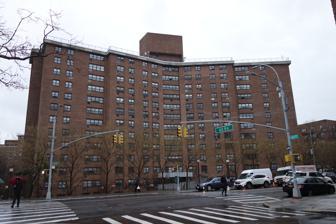
Building: Forest Hills Co-op Houses
Country: United States of America
Year built: 1976
NYCHA property in New York, United States Forest Hills Co-operative Houses NYCHA property Location within New York City Coordinates: 40°44′10″N 73°51′03″W / 40.7362°N 73.8508°W / 40.7362; -73.8508 Country United States State New York City New York City Borough Queens ZIP codes 11375 Area code(s) 718, 347, 929 , and 917 Co-op development in Queens, New York The Forest Hills Co-operative Houses are located on an 8.5-acre (34,000 m 2 ) site at 108-03 62nd Drive on the border of the Queens neighborhoods of Forest Hills and Corona in New York City , United States. History Unlike the rest of the surrounding neighborhood, the block on which the Houses stand was among the last to be developed because of its soil quality. Initially it was a wetland through which Horse Brook passed on its way from Elmhurst to Flushing Meadows . Near the corner of Colonial Avenue and the future Long Island Expressway , a mill was built in 1652 damming the creek. The block was largely occupied by a reservoir. By the 1930s, surrounding development had dried up the creek and in 1938, the mill was demolished to make way for the Long Island Expressway. Nevertheless, because of the high water table, construction never took place on the block. In the postwar years, the block was used as a golf driving range. In 1966, Mayor John V. Lindsay announced plans to build three 24-story low-income housing projects on the empty block as part of his scatter-site plan, where low-income projects would be spread out among largely middle-class white neighborhoods. Fearing that Forest Hills would decay into a minority ghetto, the local residents formed the Forest Hills Residents Association to protest the plans. As a compromise, the height of the towers was reduced to 12 floors, and 40 percent of the residents were to be elderly. Over the years, as the population within the projects aged, it became recognized as a NORC . In addition, the income requirements were higher than for most New York City Housing Authority (NYCHA) housing units. Residents were given "shares" of their units as owners, but they were forbidden from selling them to anyone but NYCHA. The Forest Hills Houses were the first co-operative public low-income housing in the city. On the site of the projects was also the Forest Hills Community House , which has programs for projects residents and neighbors of all ages. Construction commenced in 1971 amid violent protests. In 1976, the buildings were completed. Until the early 1990s, the projects' population was largely white, elderly and Jewish. Following a 1992 investigation alleging discrimination, the white percentage of the residents has decreased, in favor of more minorities. Tenants voted in 2017 to convert the public housing project into private rental units and leave NYCHA management. Residents then set up the Forest Hills Mutual Housing Association to manage the property and sold a portion of the site to nonprofit housing developer Phipps Houses for $8.5 million. Phipps will build two buildings, one 17-stories and the other 13-stories which would include community and parking space. See also New York City Housing Authority List of New York City Housing Authority properties References